Natural selection

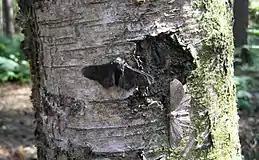
During the Industrial Revolution, pollution killed many lichens, leaving tree trunks dark. A dark (melanic) morph of the peppered moth largely replaced the formerly usual light morph (both shown here). Since the moths are subject to predation by birds hunting by sight, the colour change offers better camouflage against the changed background, suggesting natural selection at work.

Natural variation occurs among the individuals of any population of organisms. Some differences may improve an individual's chances of surviving and reproducing such that its lifetime reproductive rate is increased, which means that it leaves more offspring. If the traits that give these individuals a reproductive advantage are also heritable, that is, passed from parent to offspring, then there will be differential reproduction, that is, a slightly higher proportion of fast rabbits or efficient algae in the next generation. Even if the reproductive advantage is very slight, over many generations any advantageous heritable trait becomes dominant in the population. In this way the natural environment of an organism "selects for" traits that confer a reproductive advantage, causing evolutionary change, as Darwin described. This gives the appearance of purpose, but in natural selection there is no intentional choice. Artificial selection is purposive where natural selection is not, though biologists often use teleological language to describe it.